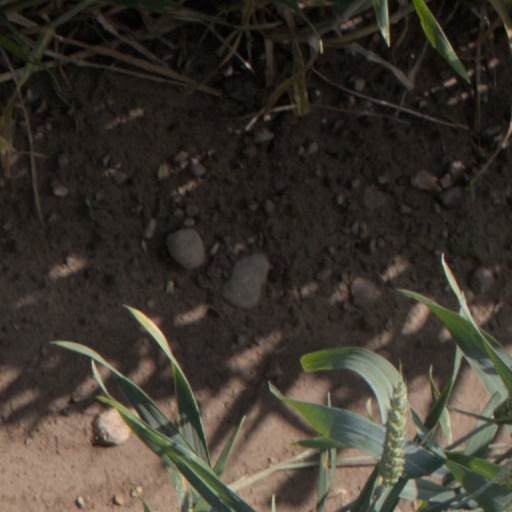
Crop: wheat